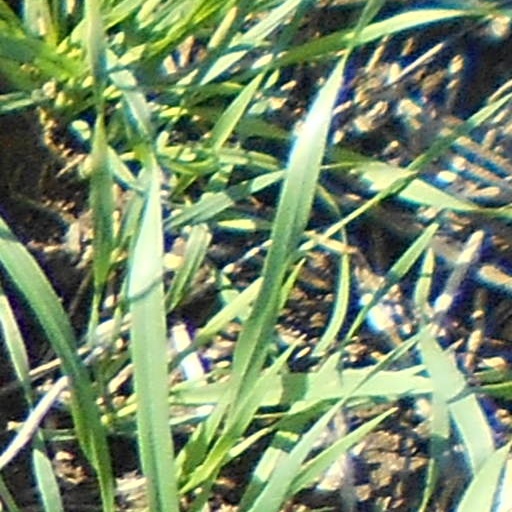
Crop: wheat